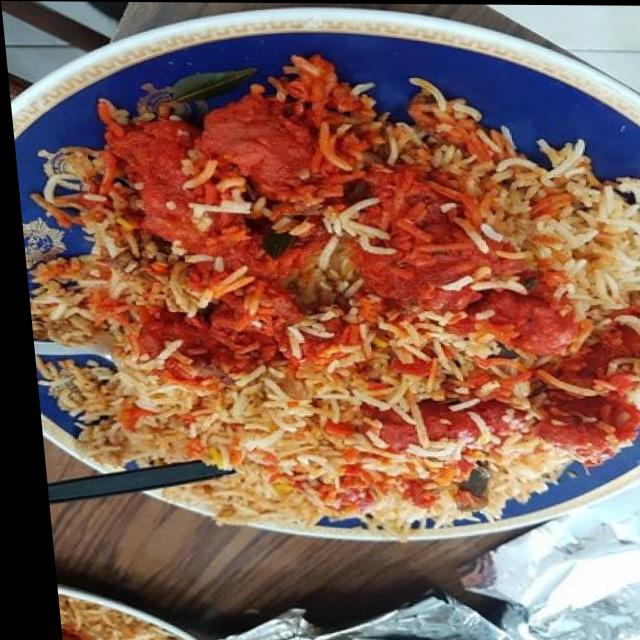
Dish: biryani